SS Robin

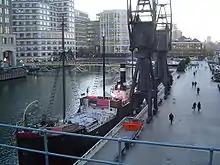
SS "Robin", November 2005.

"Maria" was discovered by the Maritime Trust in 1972. Following an inspection, it was decided that she was worth preserving, and in May 1974 she was purchased, on the brink of being sold to Spanish breakers. In June 1974 she came home to St Katharine Docks under her own steam and was renamed "Robin". She was restored at a cost of £250,000, with most work taking place in 1974 and 1975 at the Doust & Co shipyard at Rochester, Kent, and was subsequently moored in St Katharine Docks. She was moved to new moorings in 1991 at West India Quay but fell into disrepair.